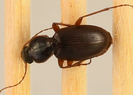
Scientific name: Synuchus impunctatus
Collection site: Bartlett Experimental Forest NEON (BART), plot BART_079